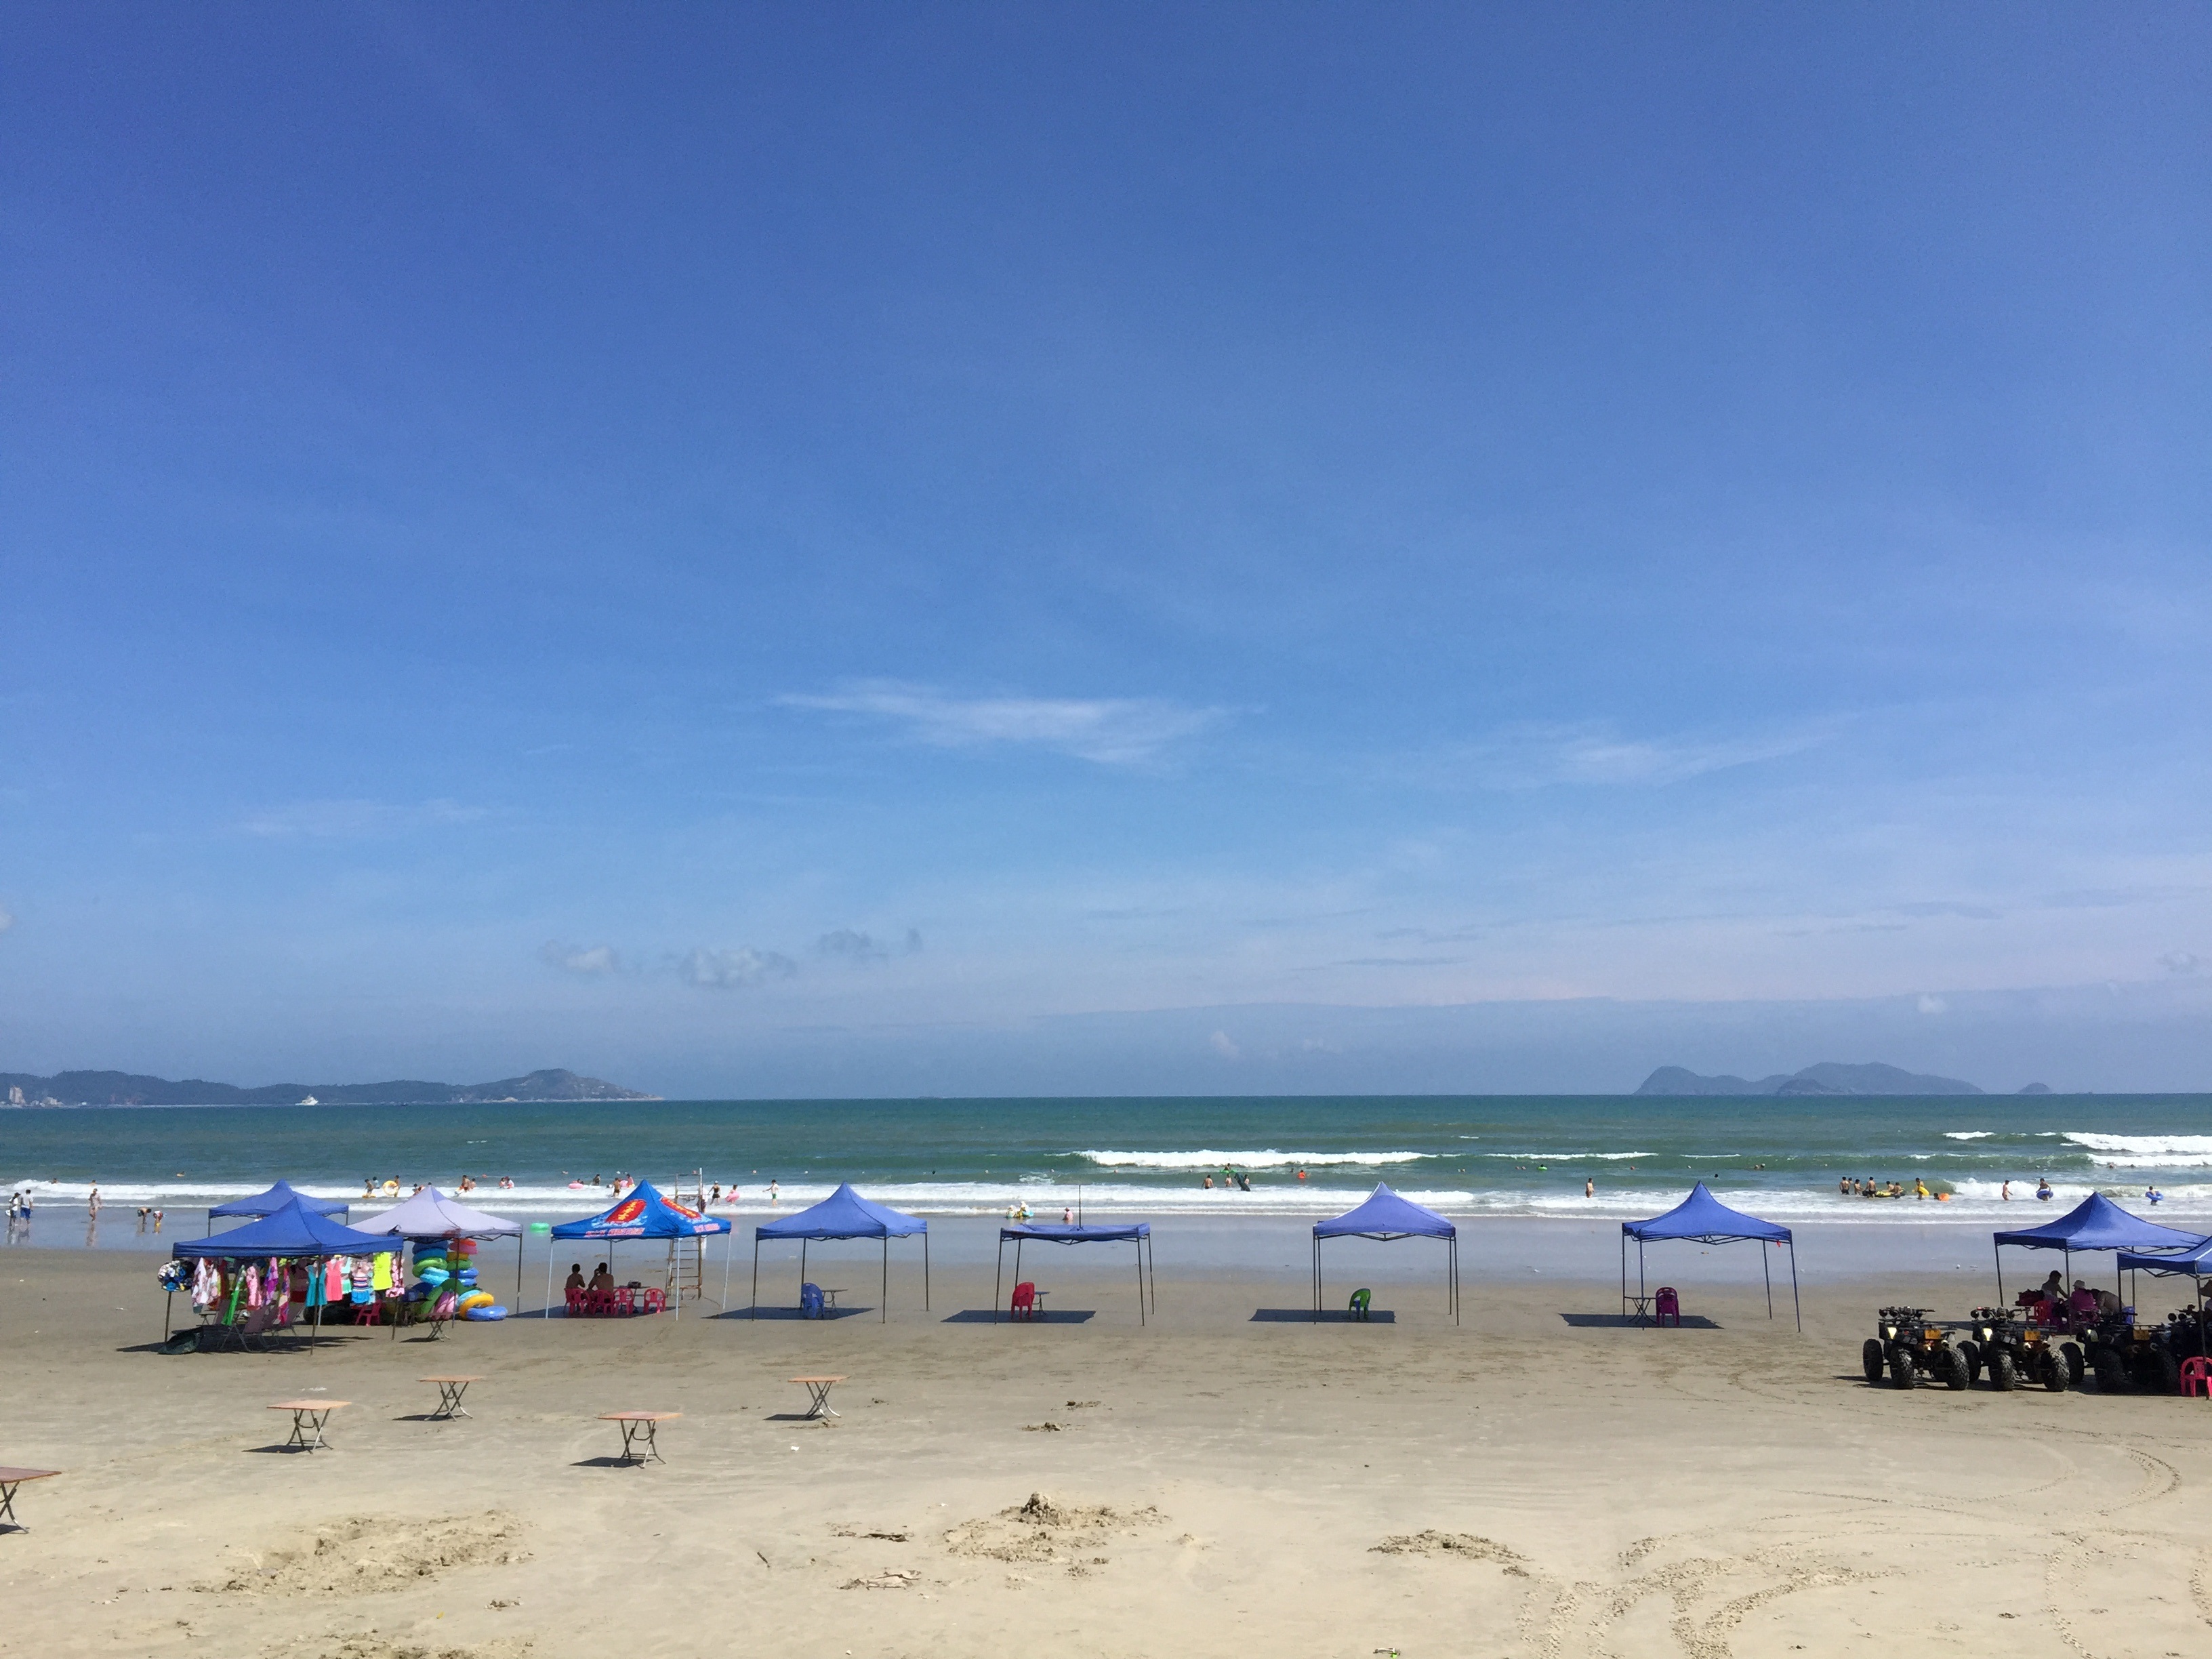
beach, sea, coast, sand, ocean, horizon, shore, vacation, bay, body of water, blue sky, cape, the sea, wind wave